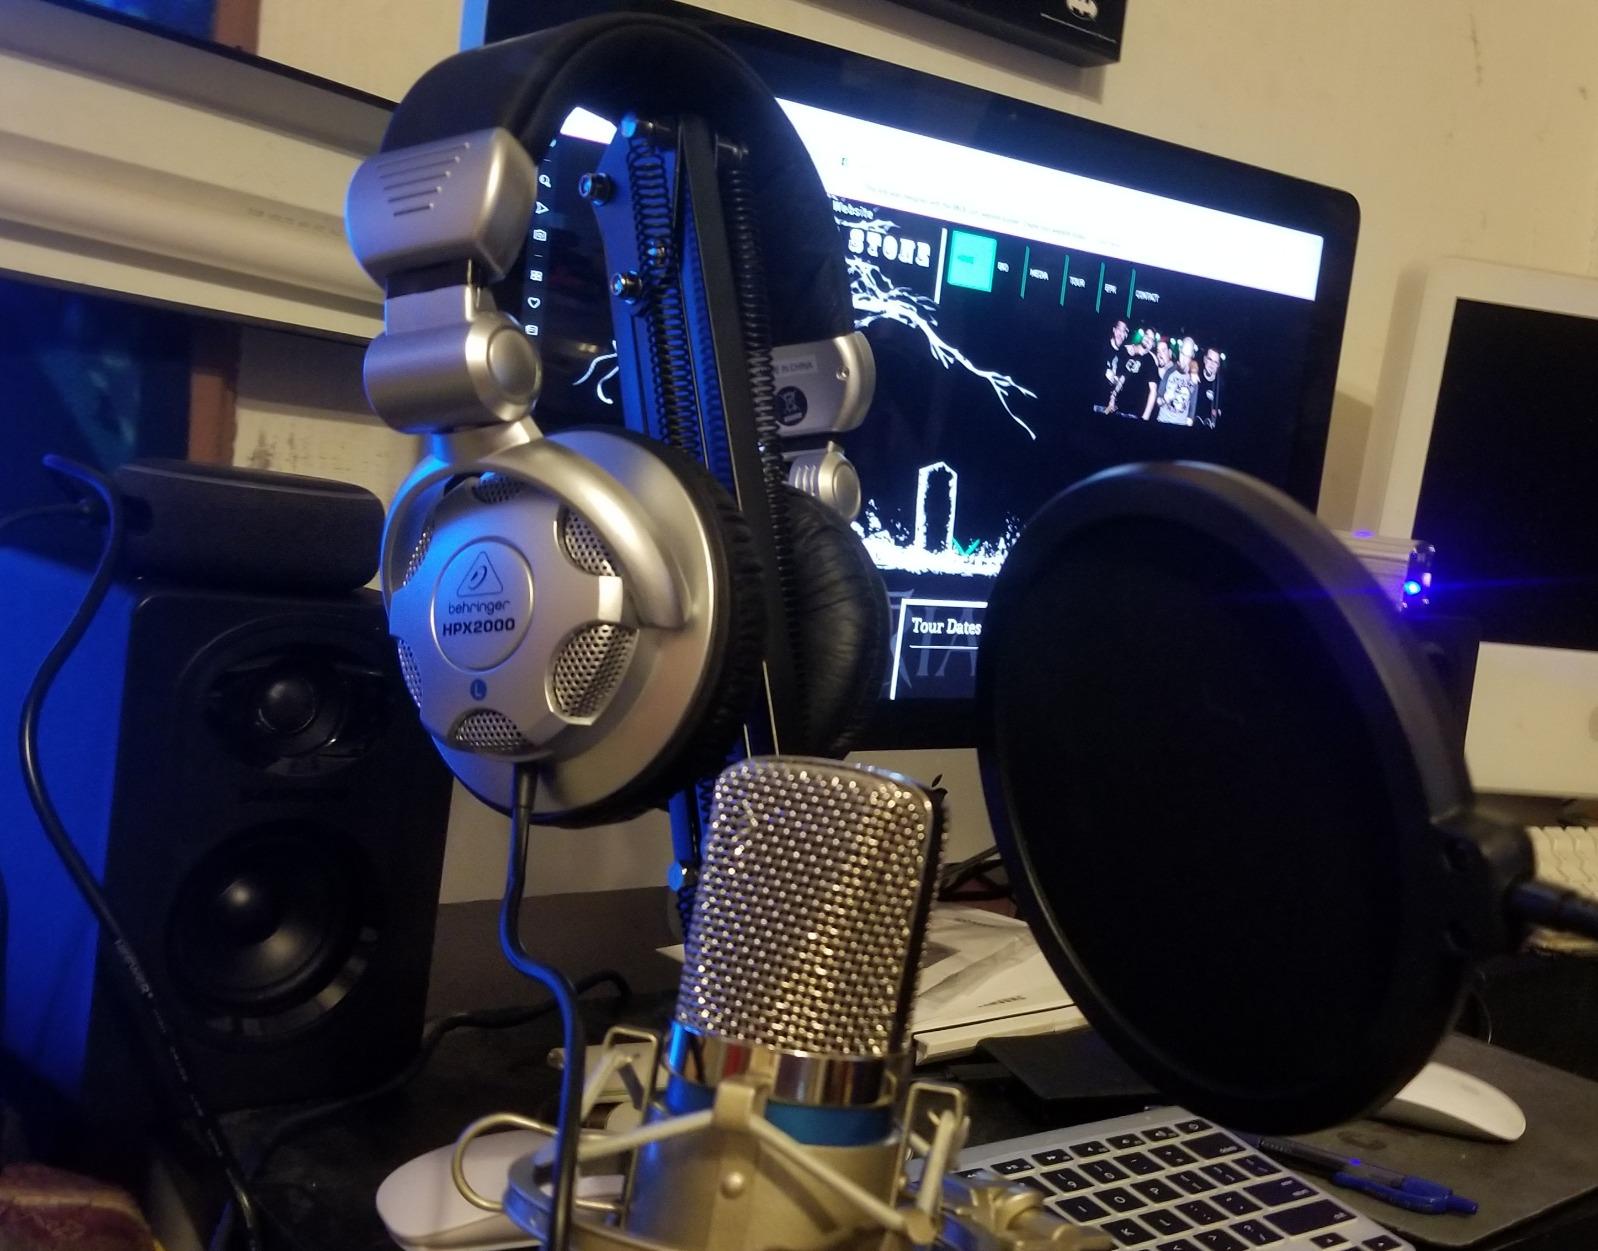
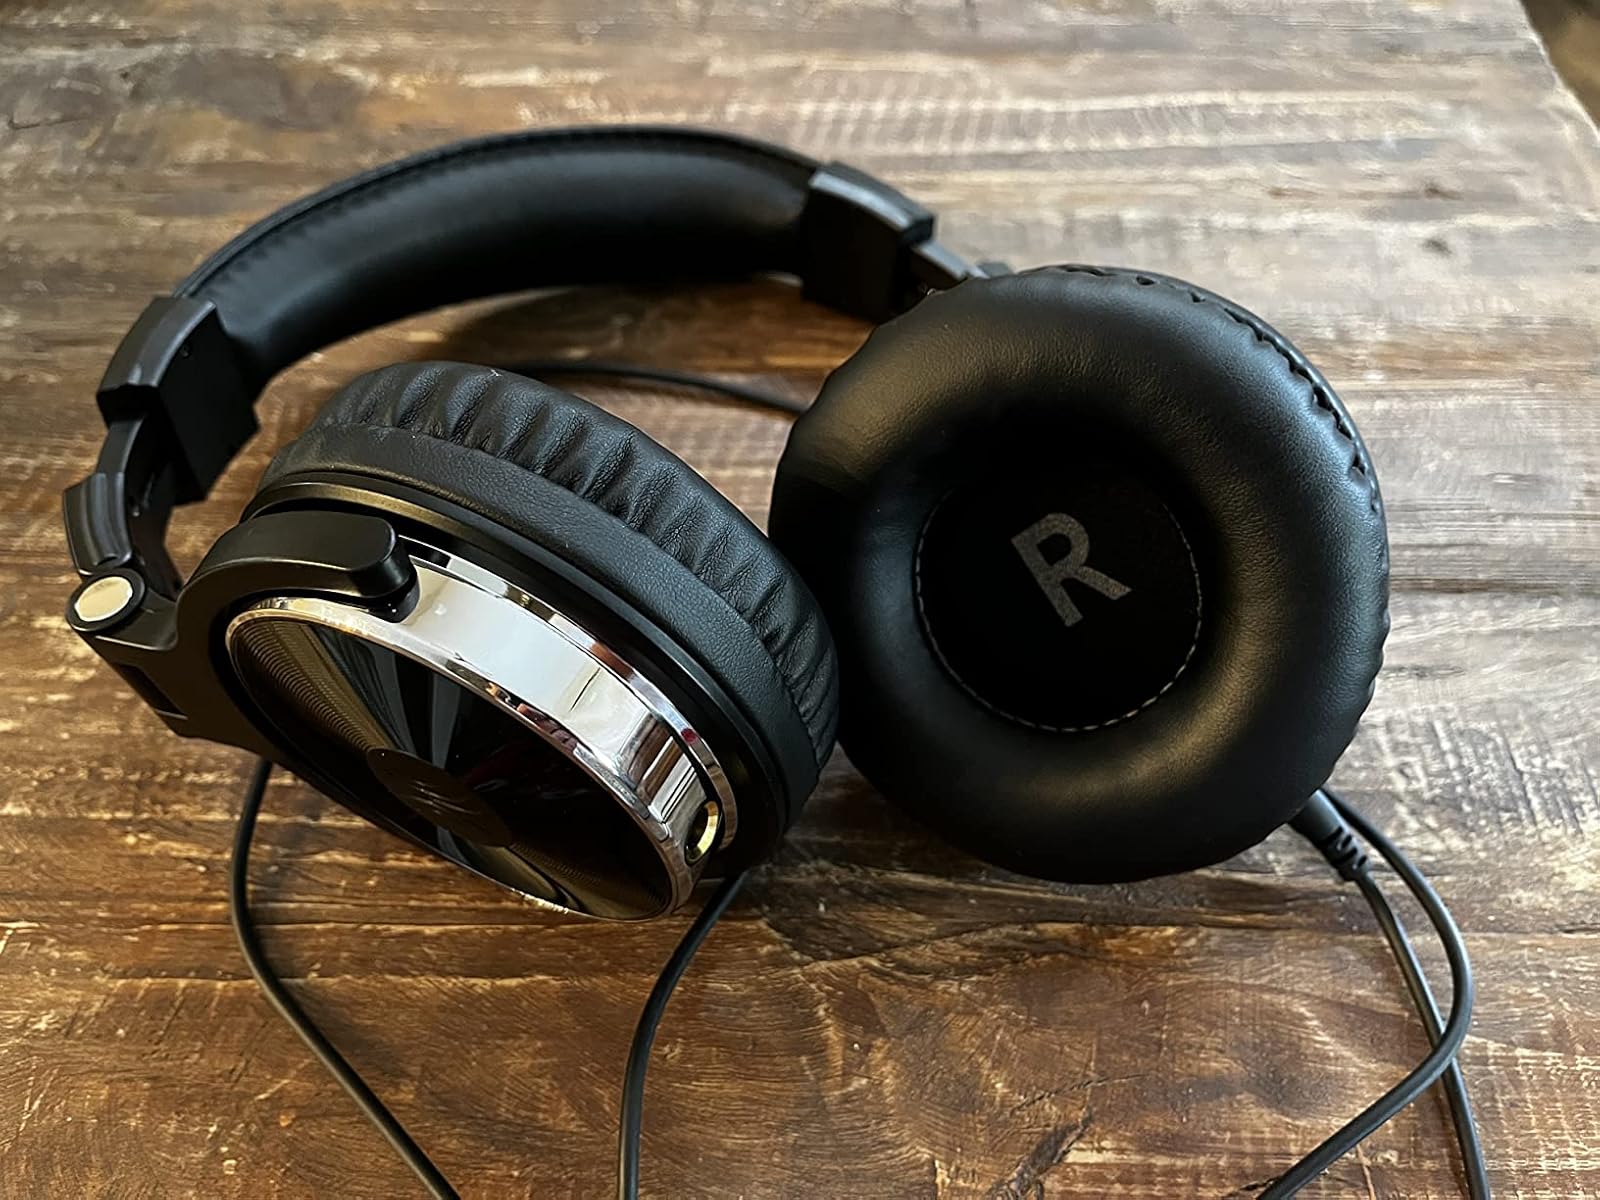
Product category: headphones
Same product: no